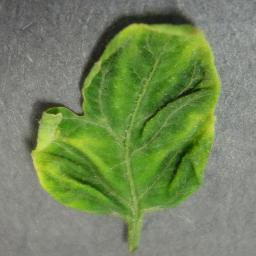
Label: Tomato___Tomato_Yellow_Leaf_Curl_Virus